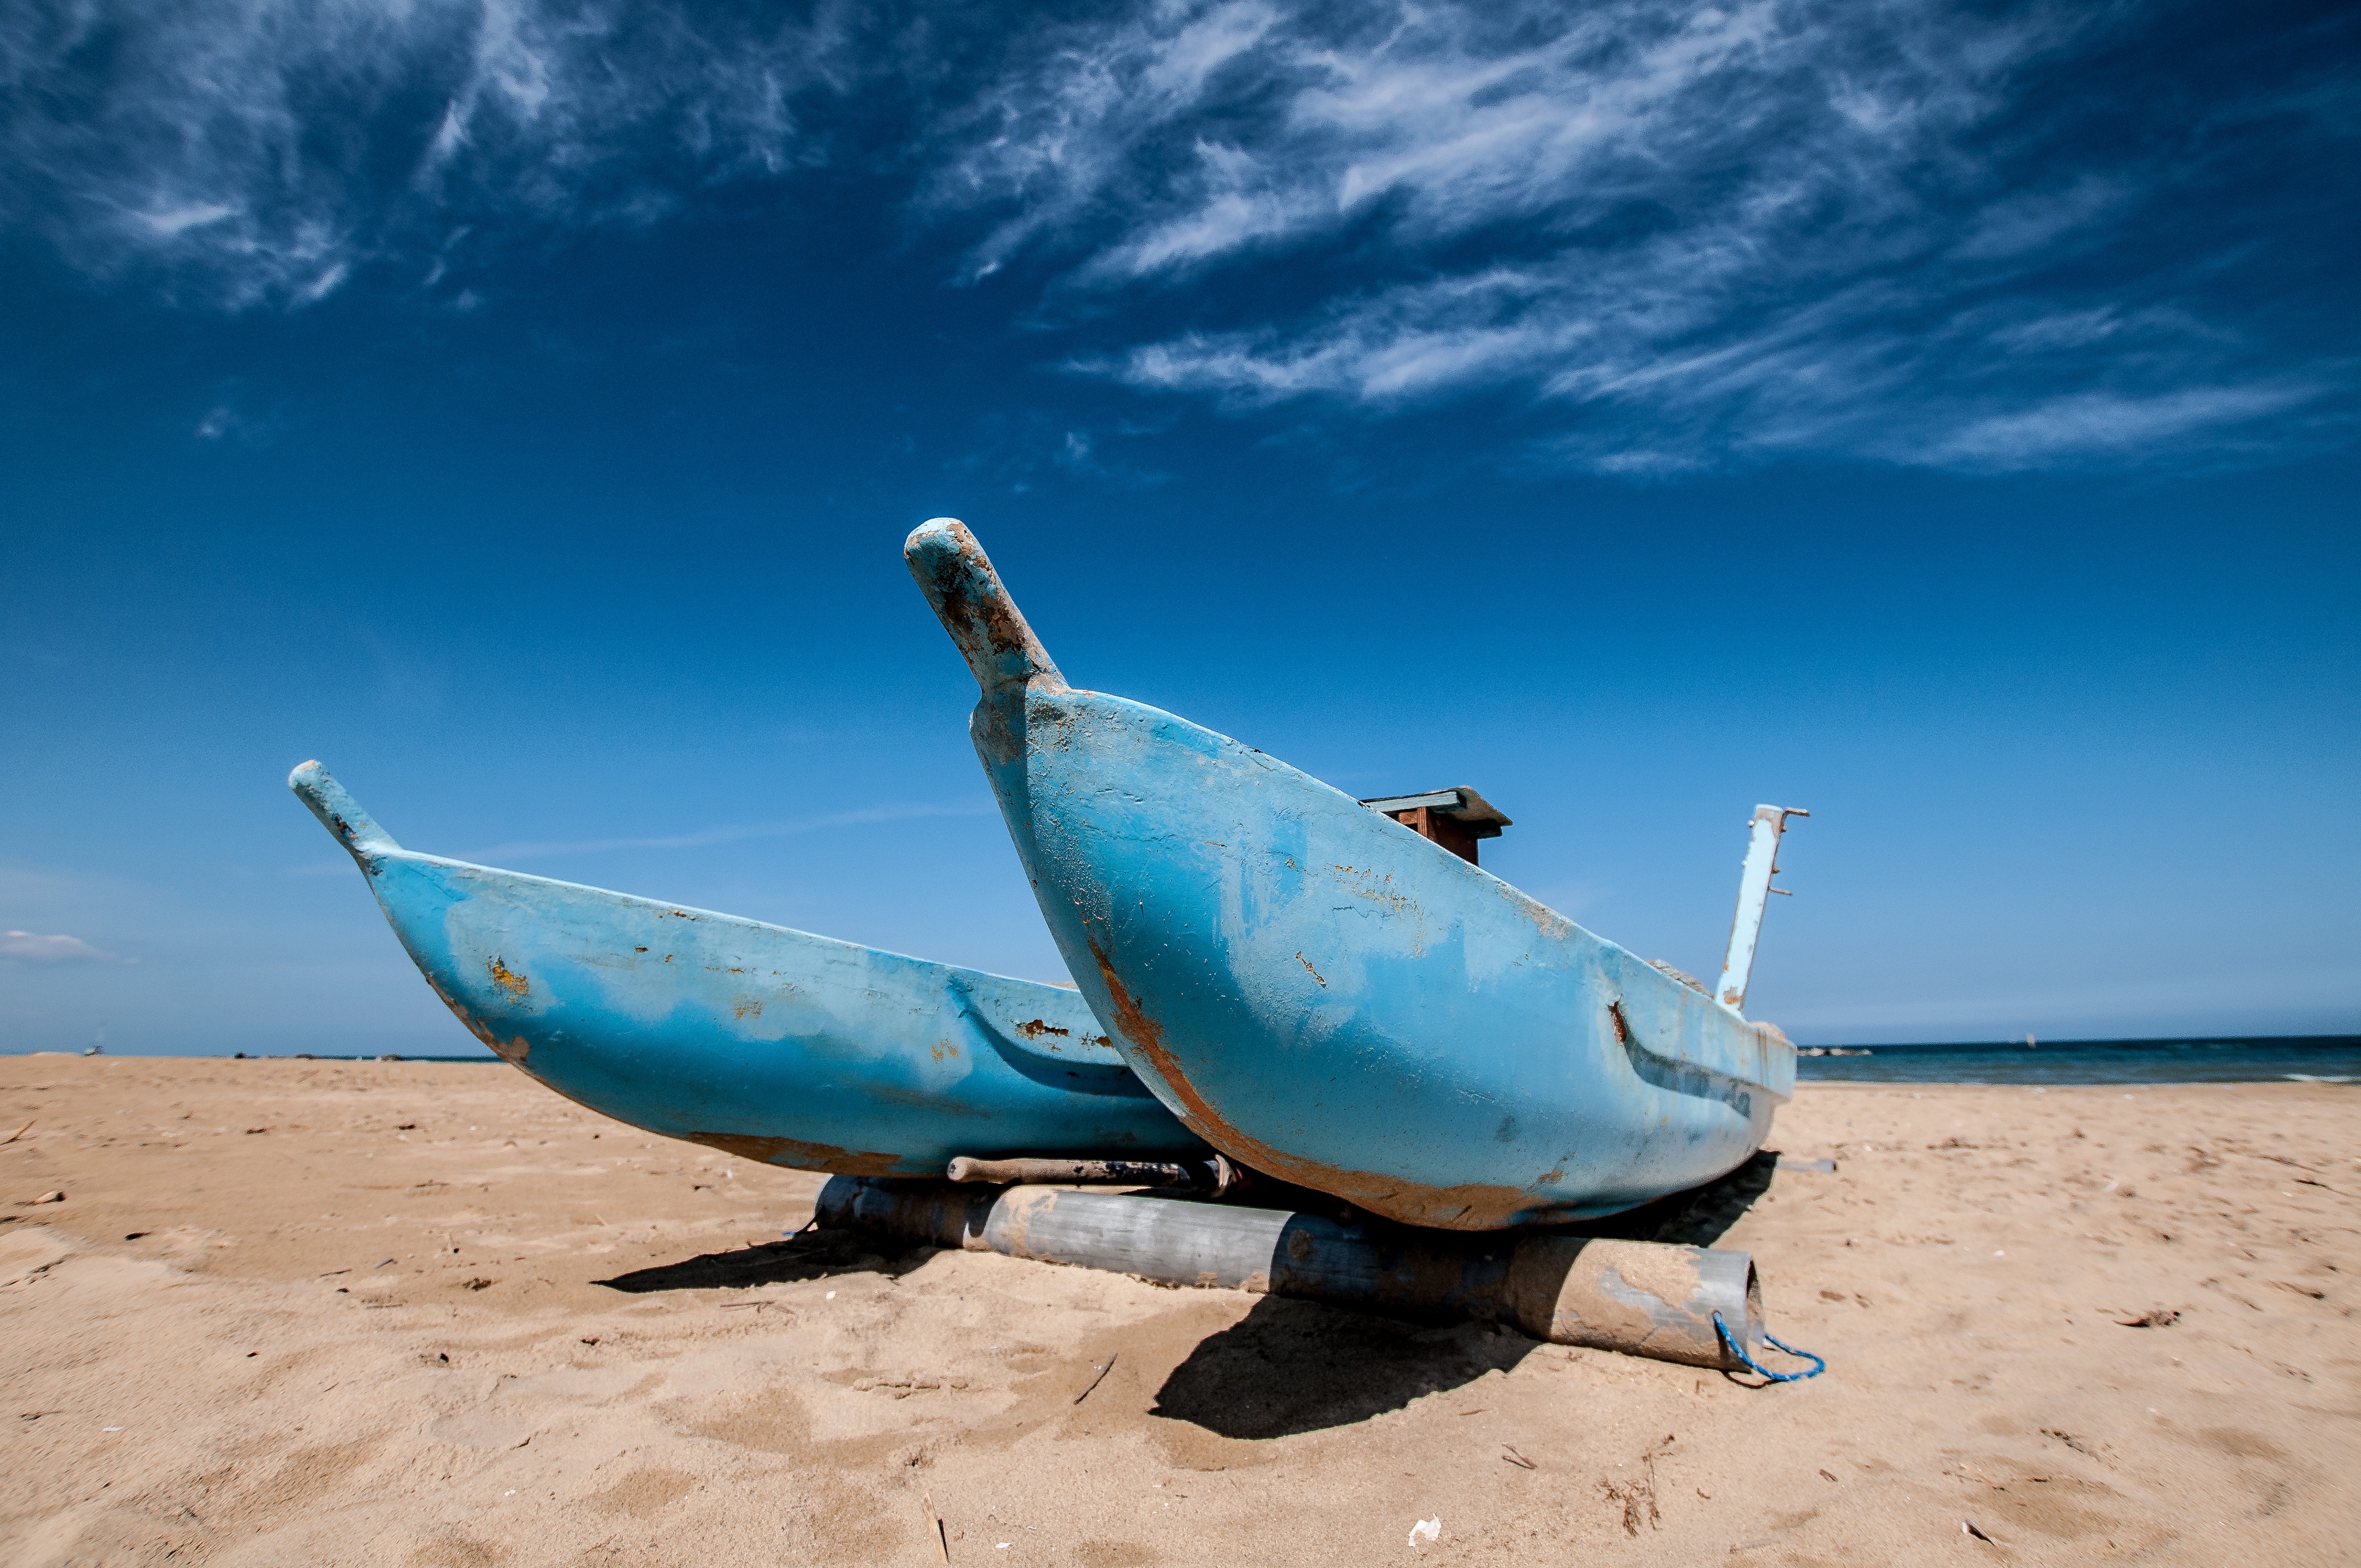
beach, sea, water, sand, ocean, cloud, sky, vacation, blue, boats, sardinia, mediterranean sea, mode of transport